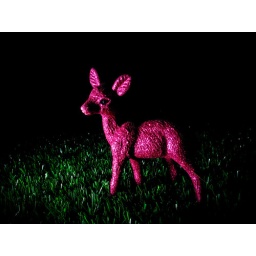
pink glitter deer in headlights on fake grass